Croat Muslims

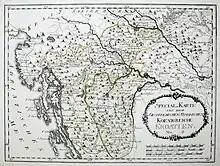

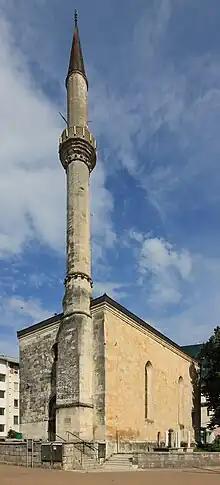
Fethija Mosque, located in the Bosnian city of Bihać, originally a church built in 1266 and one of the few European Islamic places of worship in the Gothic architectural style.

From the 16th to 19th century Turkish Croatia bordered Croatian Military Frontier, a Habsburg Empire-controlled part of Croatia, which was administered directly from Vienna's military headquarters. In the 19th century, following the Habsburg–Ottoman war in 1878 and the fall of the Bosnia Vilayet, Turkish Croatia remained within the borders of Bosnia and Herzegovina, who 1908 became a new Crown land of the Habsburg Monarchy. Although the (recently renamed) old Croatian territory was liberated, there were very few Croatian population left, i.e. population who actually lived in it registered as Catholics and Croats.